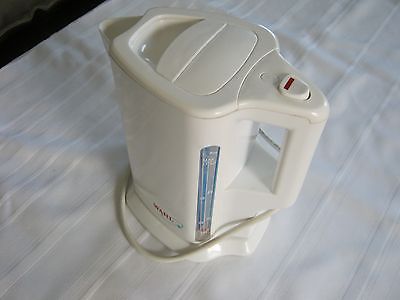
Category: kettle